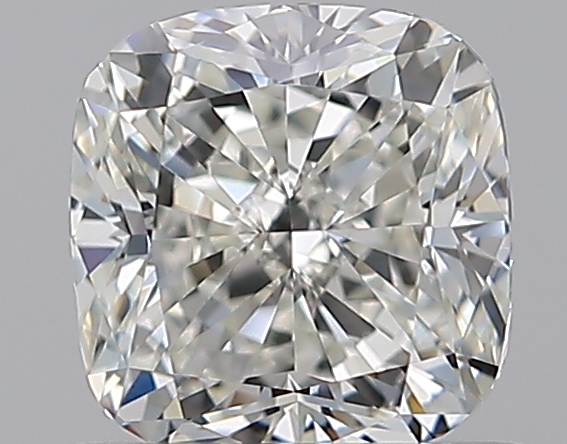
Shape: cushion
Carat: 0.9
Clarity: VVS2
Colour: I
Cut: VG
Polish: EX
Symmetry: VG
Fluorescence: F
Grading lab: GIA
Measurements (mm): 5.41 x 5.22 x 3.73